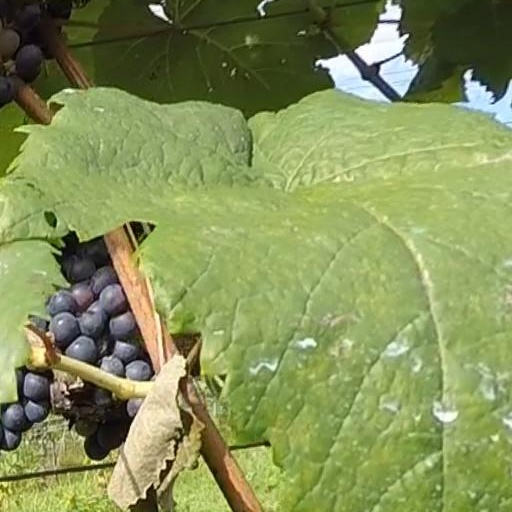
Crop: grape